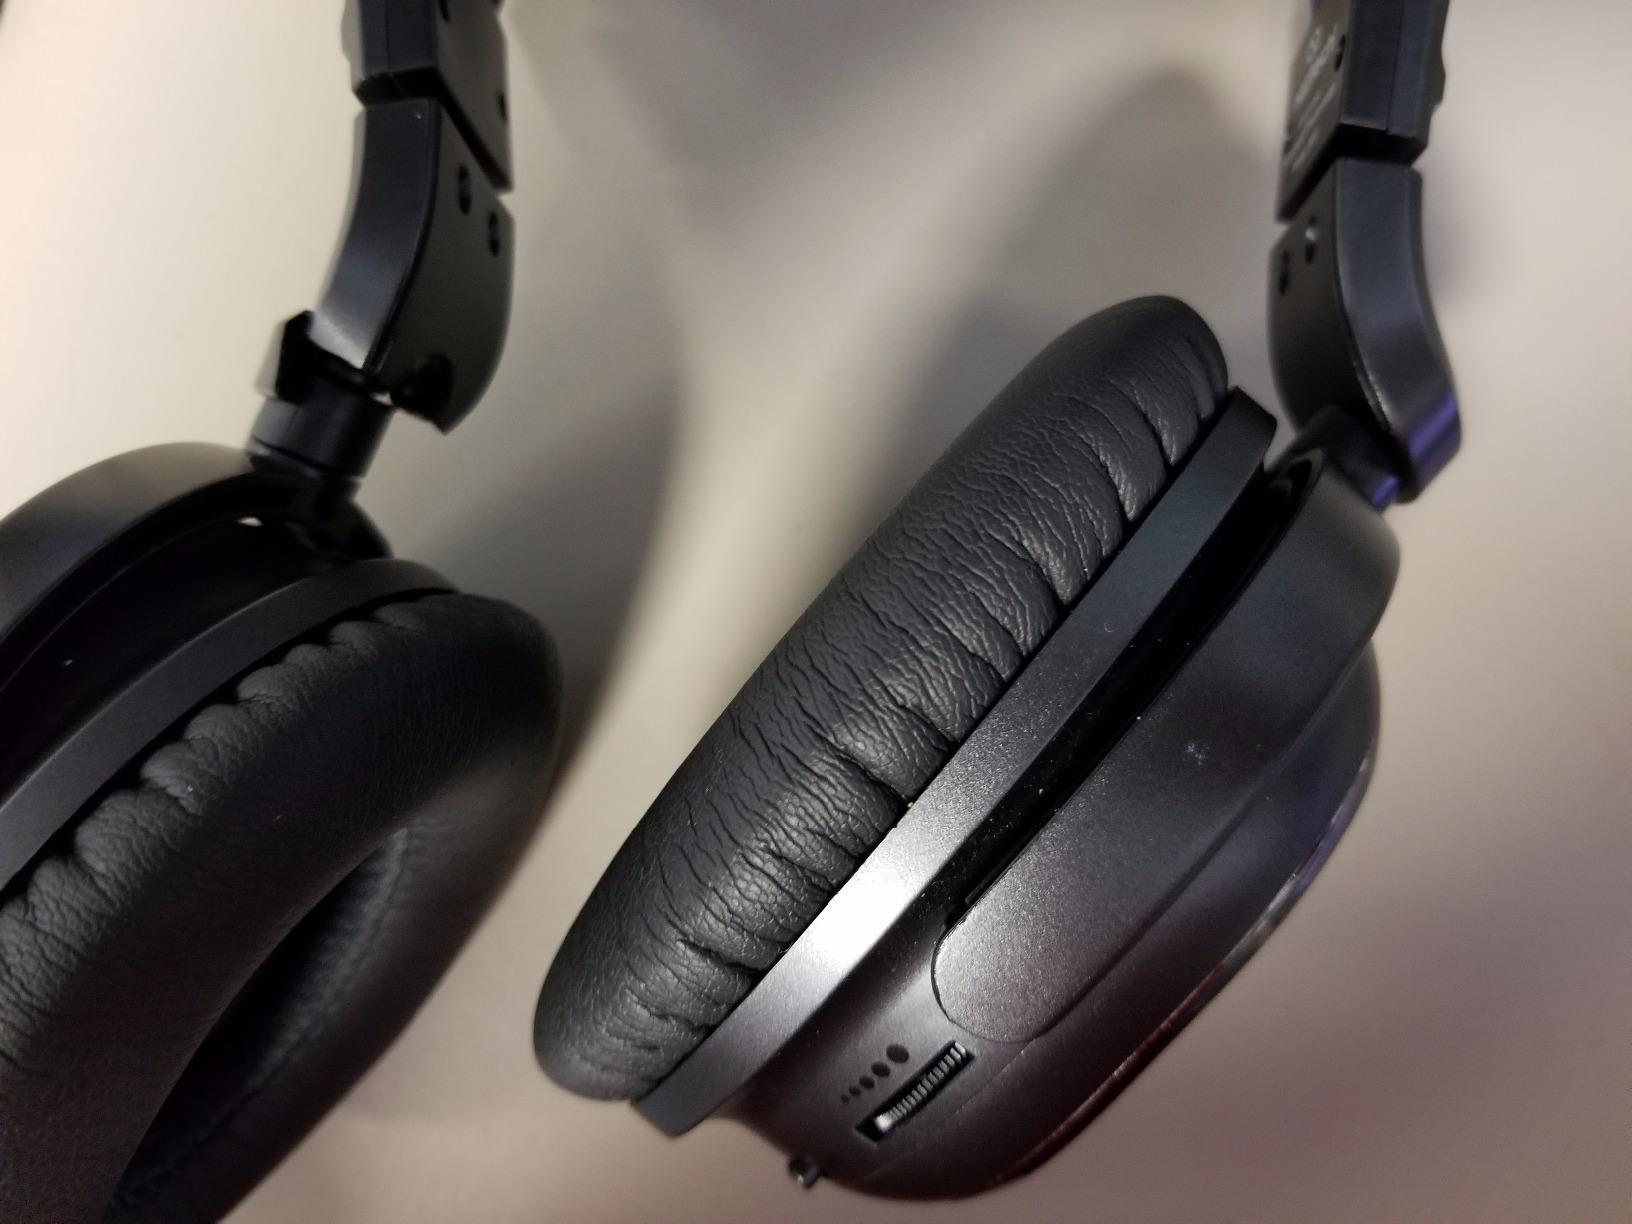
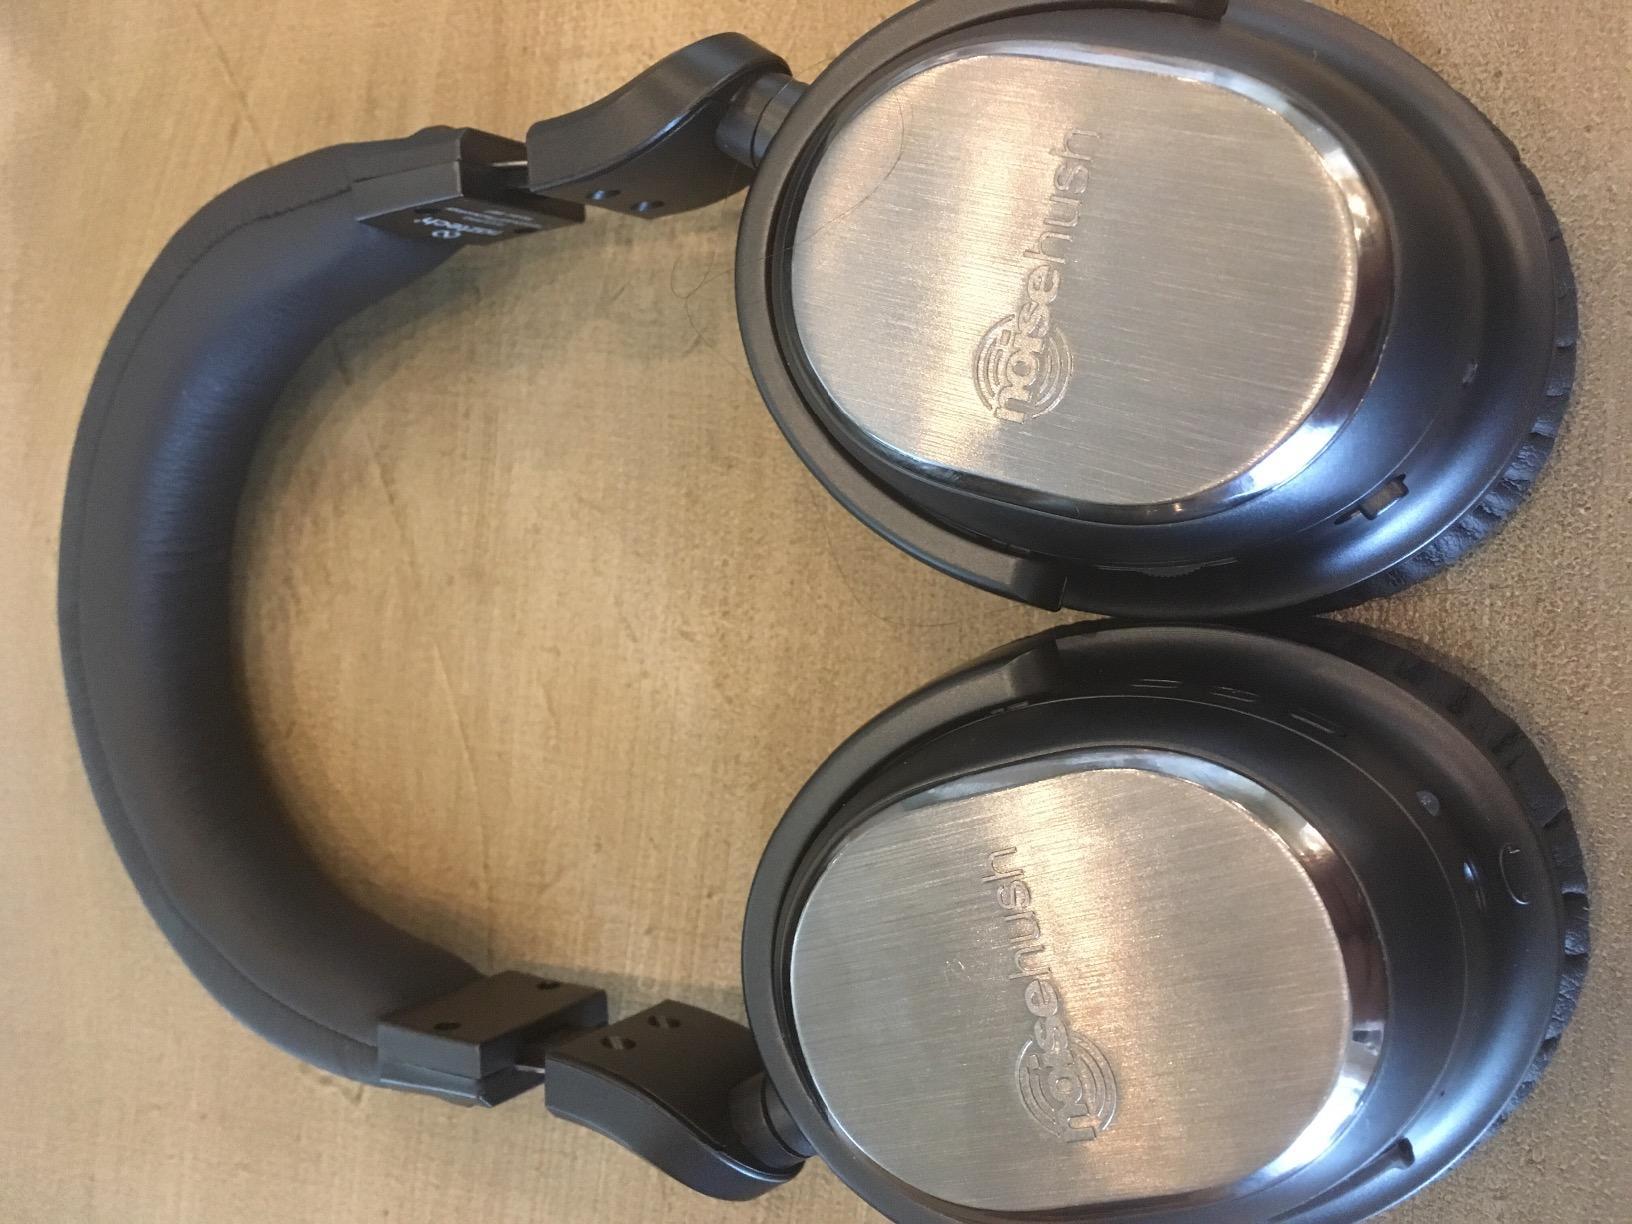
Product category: headphones
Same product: yes